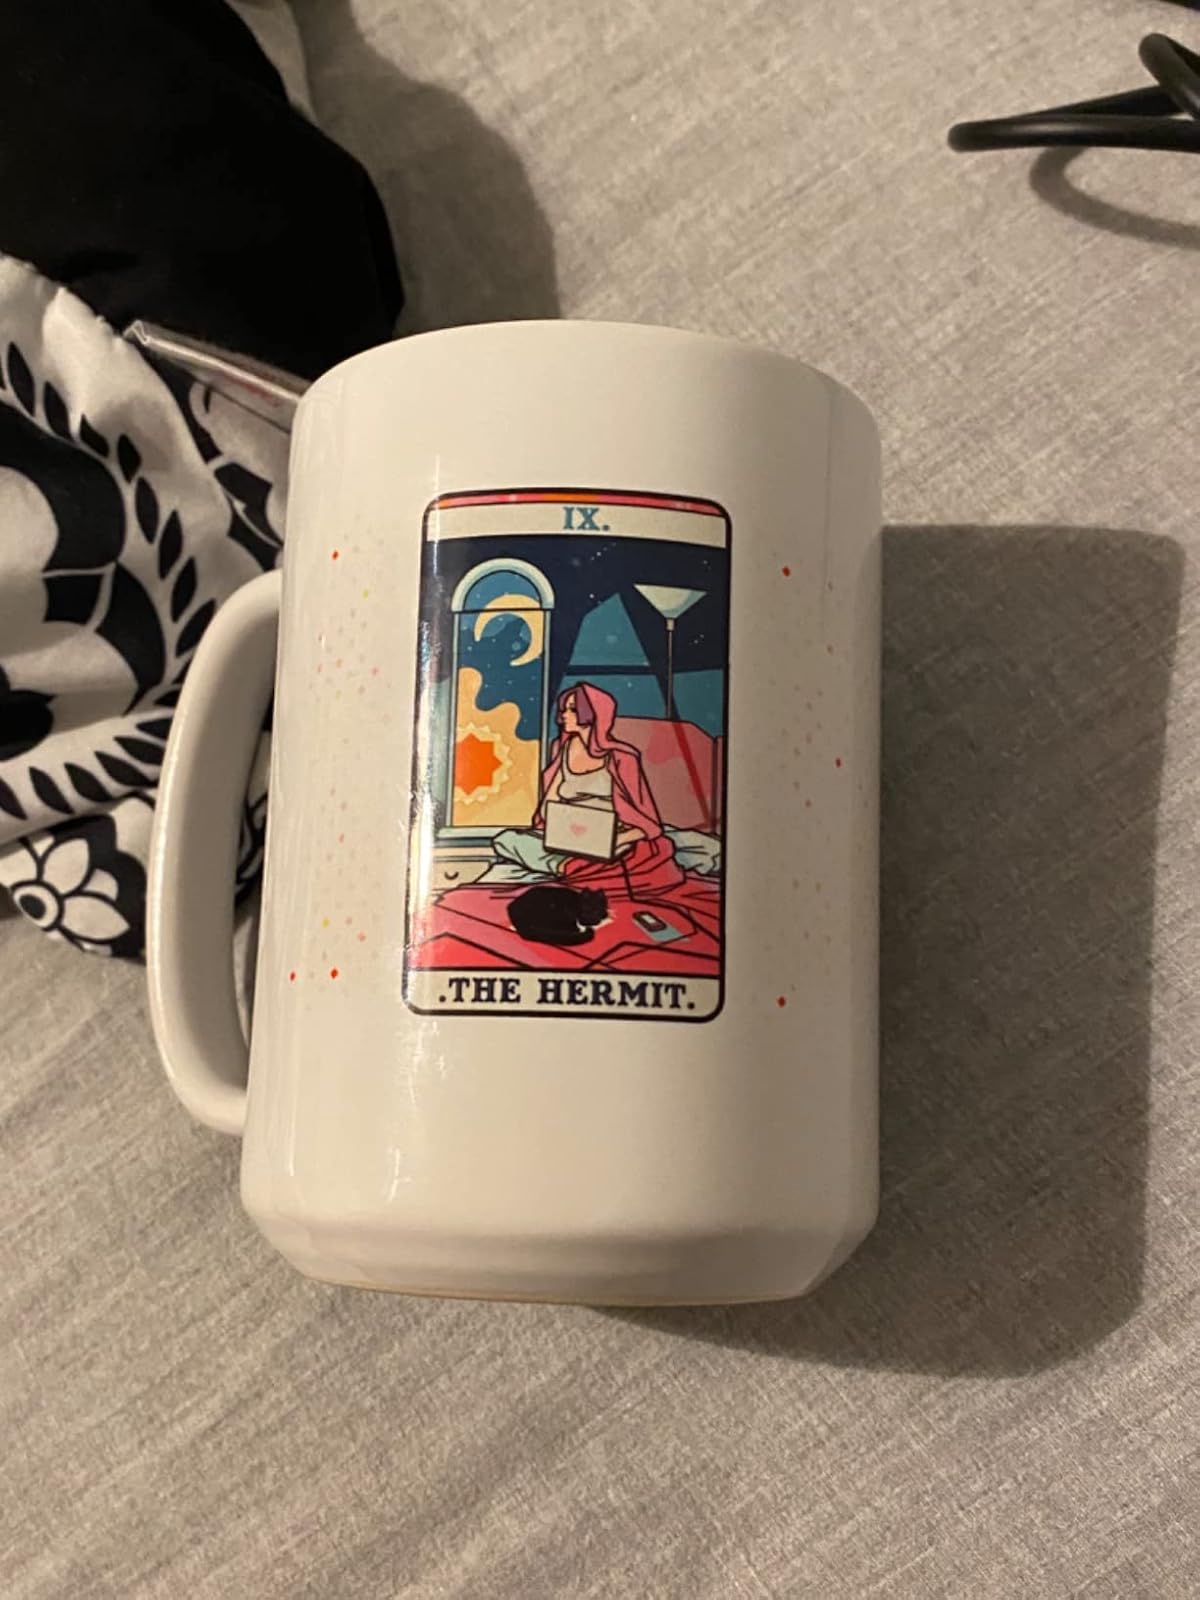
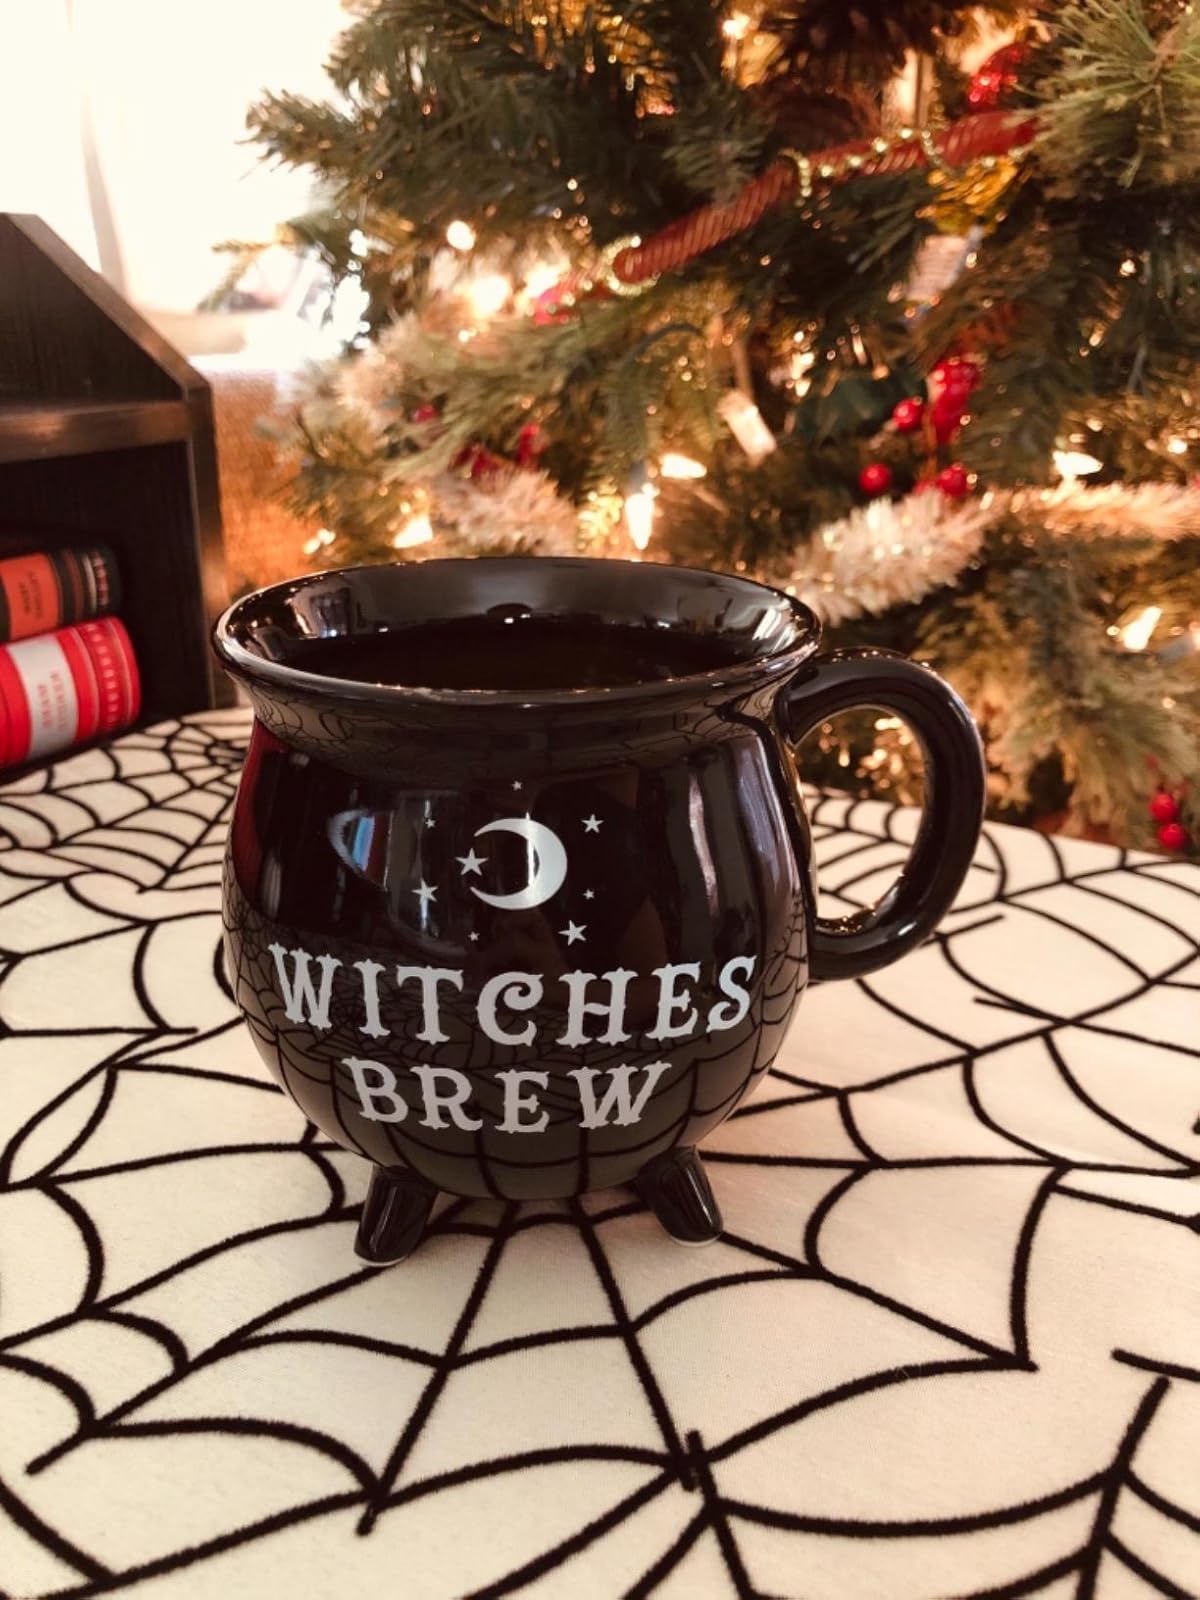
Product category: items_mug
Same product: no